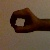
The image shows a hand gesture representing the number 0 in Indian Sign Language.